Reggio Emilia approach

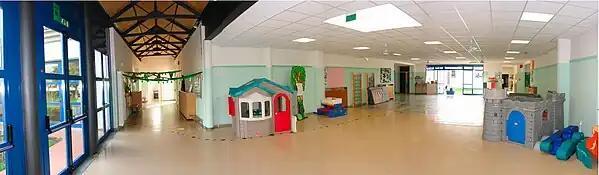
The "piazza": common space in a preschool

Malaguzzi believed the physical environment to be of fundamental importance to the early childhood program; he referred to it as the "third teacher", alongside adults and other students. One of the aims in the design of new spaces - and the redesign of existing ones - is integration of the classroom space with the surrounding environment: the rest of the school, and community the school is a part of. The importance of the environment lies in the belief that children can best create meaning and make sense of their world through environments which support "complex, varied, sustained, and changing relationships between people, the world of experience, ideas and the many ways of expressing ideas."